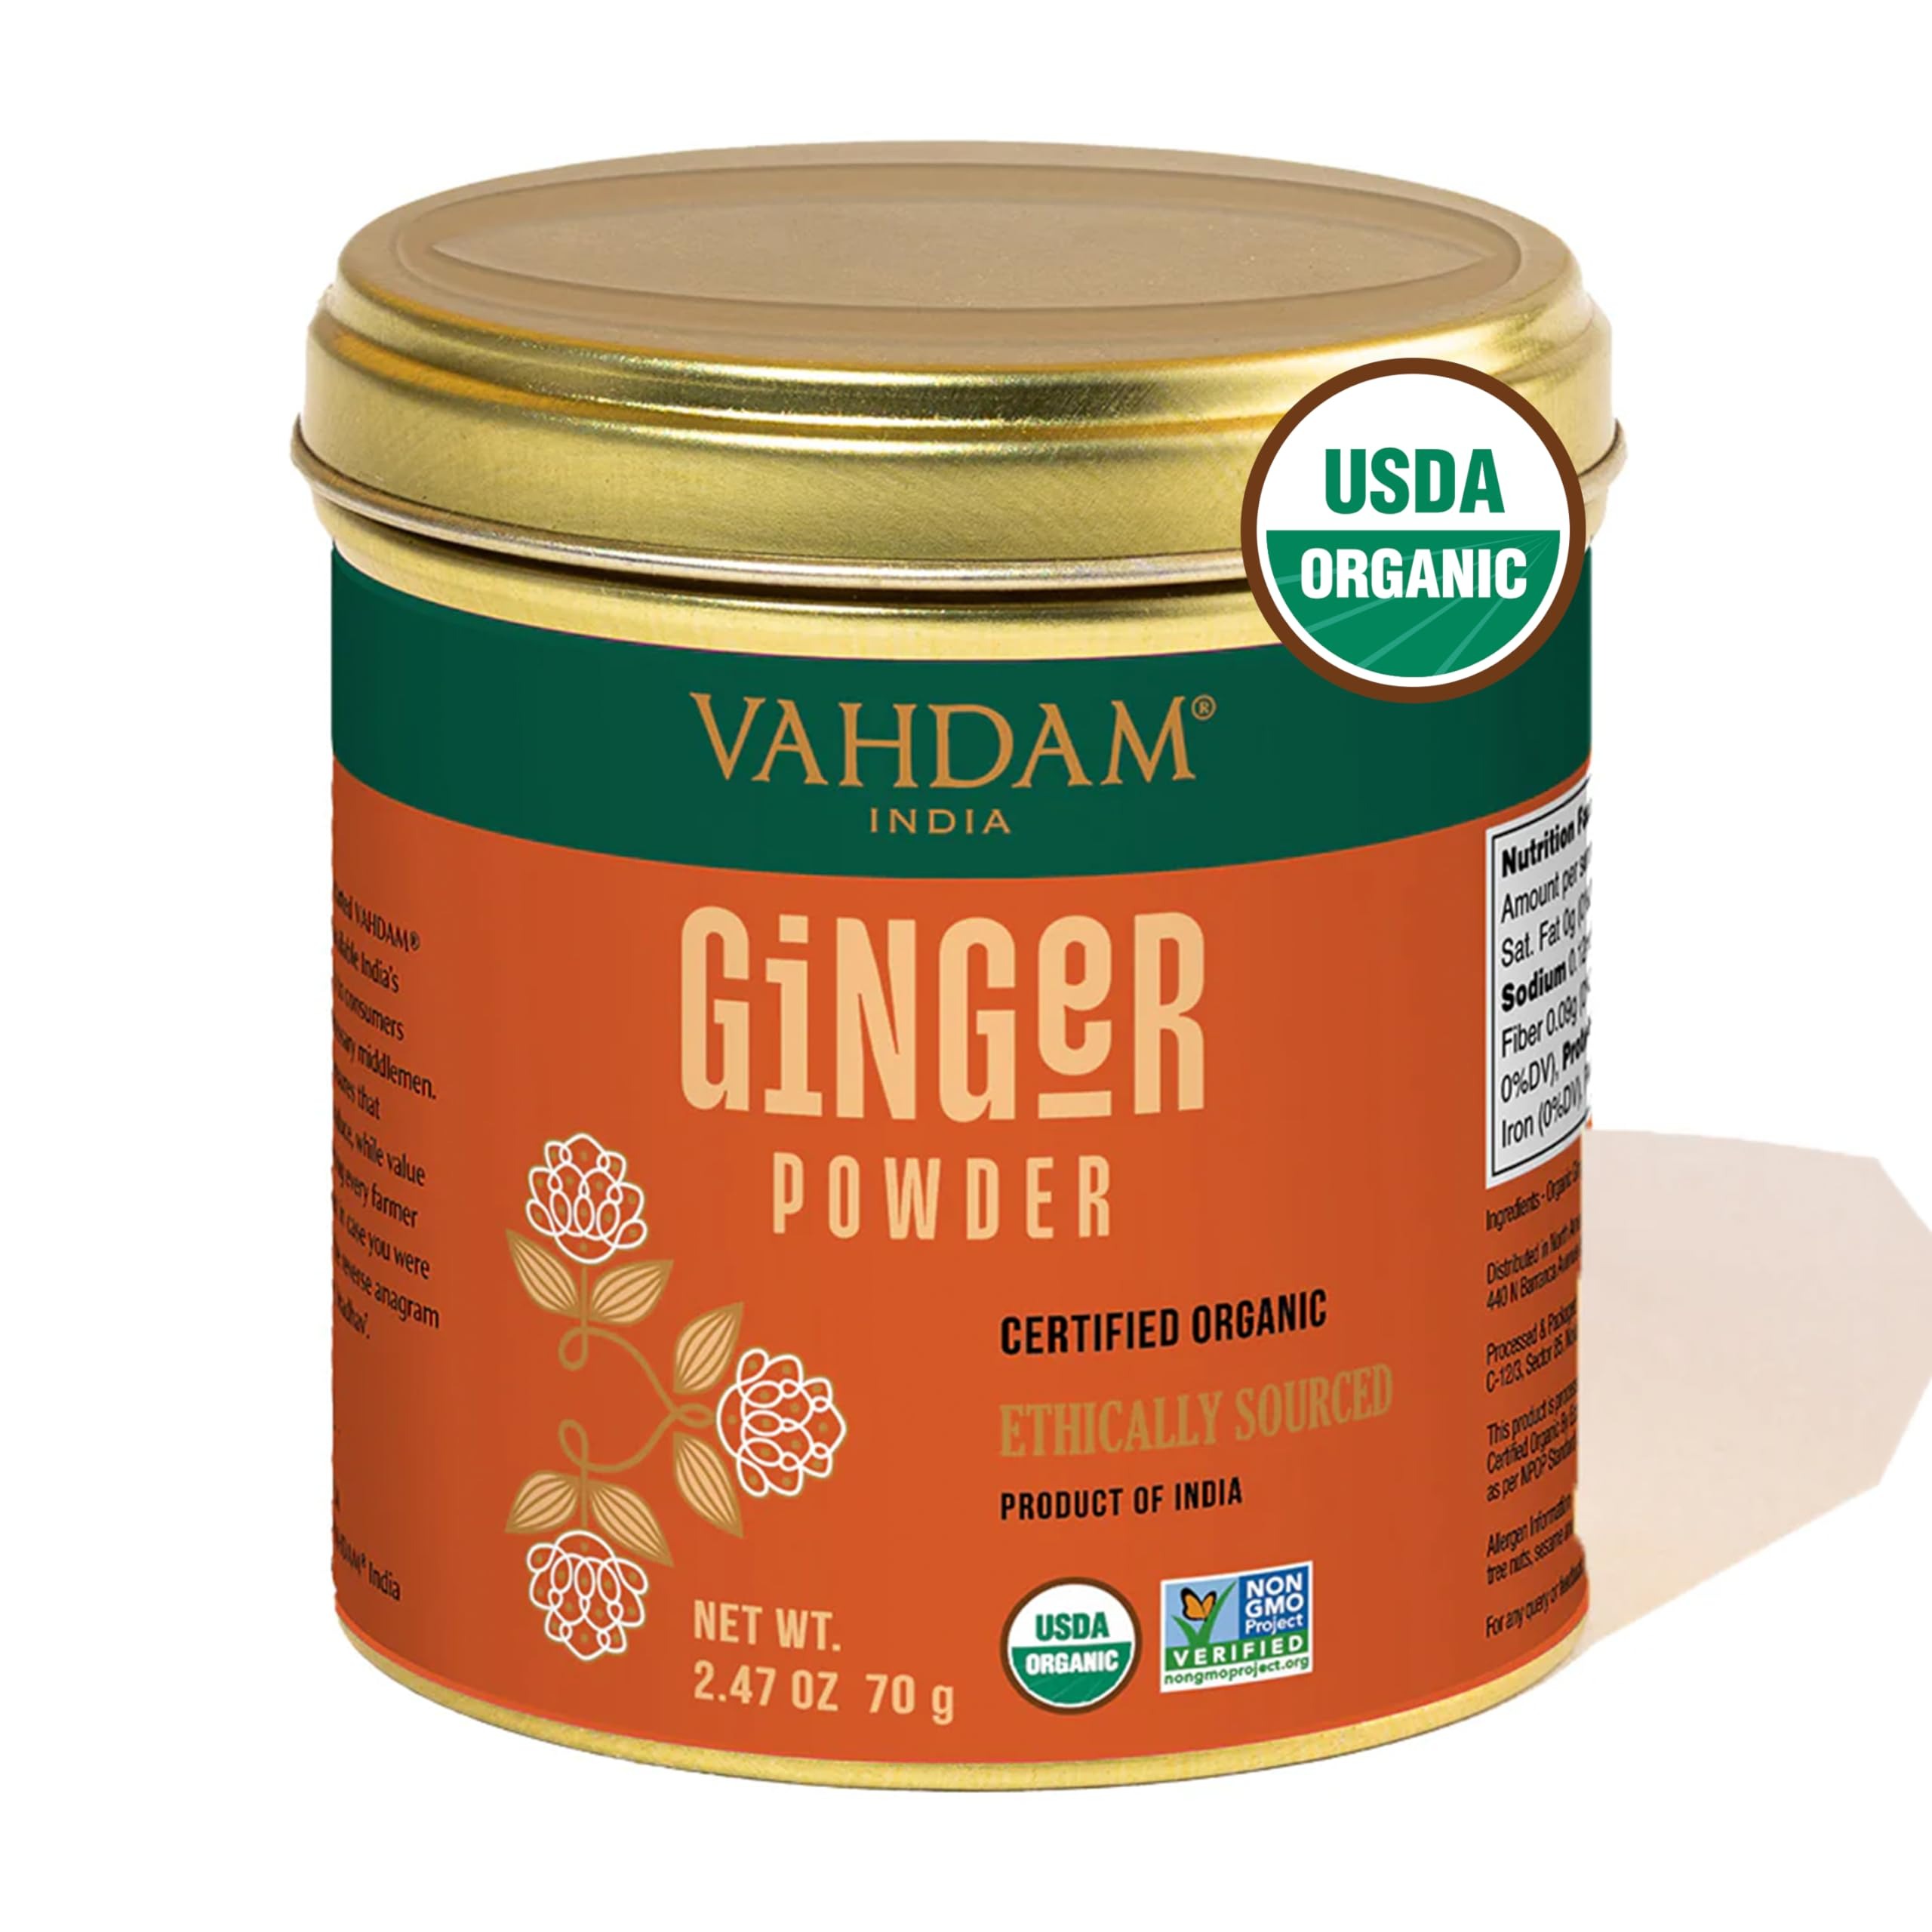
Item Name: VAHDAM, Organic Ginger Powder (2.47oz) 100% Raw Ground Ginger Root Powder from India | Active Gingerol - Non GMO, Gluten Free | Direct from Source
Bullet Point 1: USDA ORGANIC GINGER POWDER - Made from the fresh Rhizome, our ginger powder is directly sourced from North East India. They carry a pungent, citrusy and spicy flavor profile and is one of the popular ingredients in Indian and South Asian cuisine. The unique fragrance and flavor of ginger come from its oils, like Gingerol that adds nutrition and taste to your dishes, smoothies, lattes, tea and more.
Bullet Point 2: Direct from source - sourced from the North East India and packed in premium tin caddies, ensuring that you get fresh and pure spices, free from chemicals, preservatives, and artificial coloring, at the ease of your home.
Bullet Point 3: Brand with a billion dreams - vahdam india, one of india's largest digitally native global brands, serves 3+ million customers across 130+ countries, bringing the finest teas, brew ware, spices, and herbs under a sustainable label.
Bullet Point 4: Our innovative supply chain model ensures that you get the freshest cup of tea and our farmers get a better price for their produce. 1% of our revenue is redirected towards the education of our tea growers' children with our social initiative, Teach Me, simply wish to honour this aspiration?.
Bullet Point 5: We care for people & planet - proudly carbon-neutral and plastic-neutral, we measure and offset our carbon & plastic footprint through sustainability initiatives in india.
Value: 2.47
Unit: Ounce

Price: 6.575